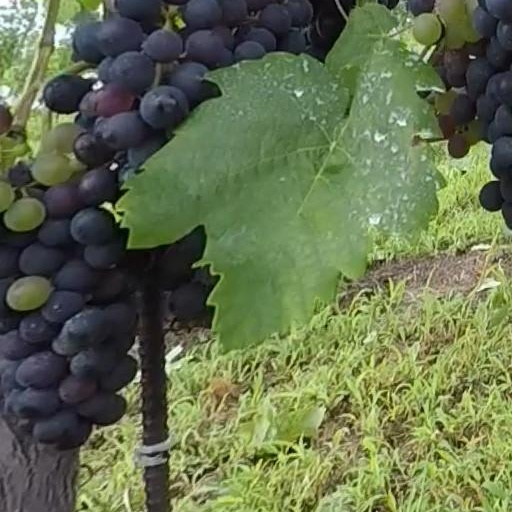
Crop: grape